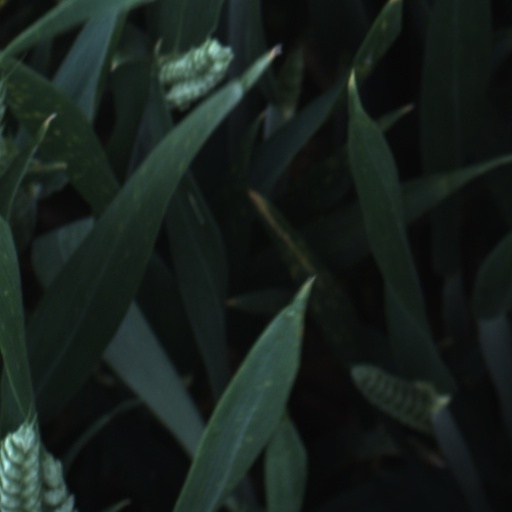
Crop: wheat